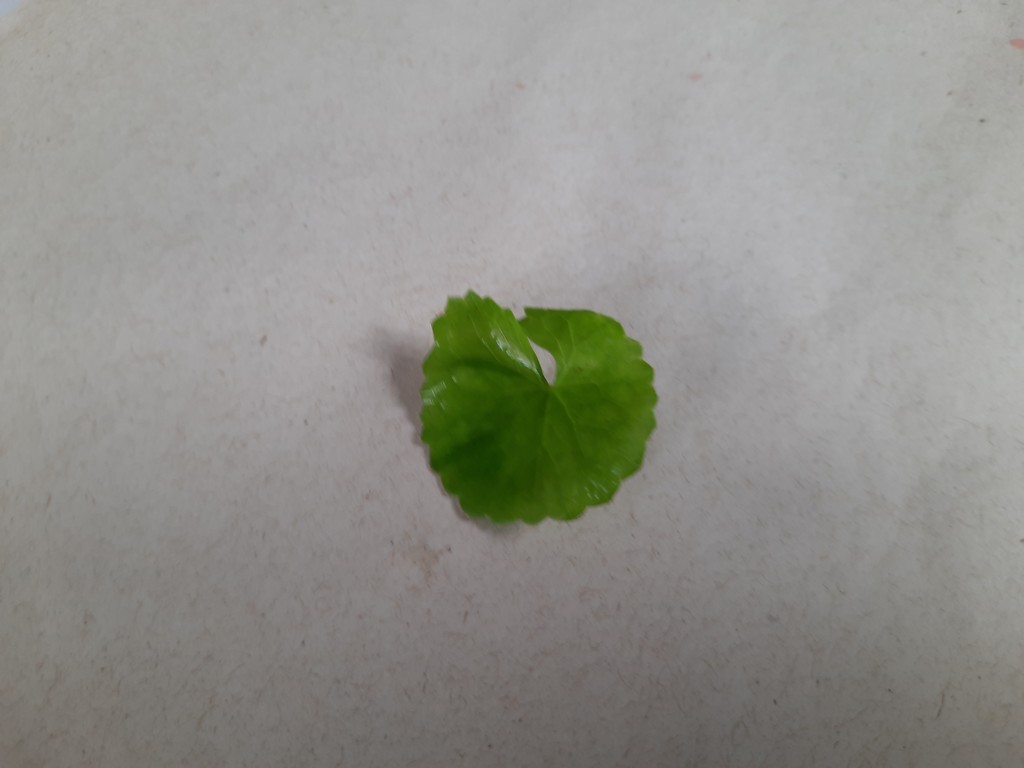
Label: Healthy